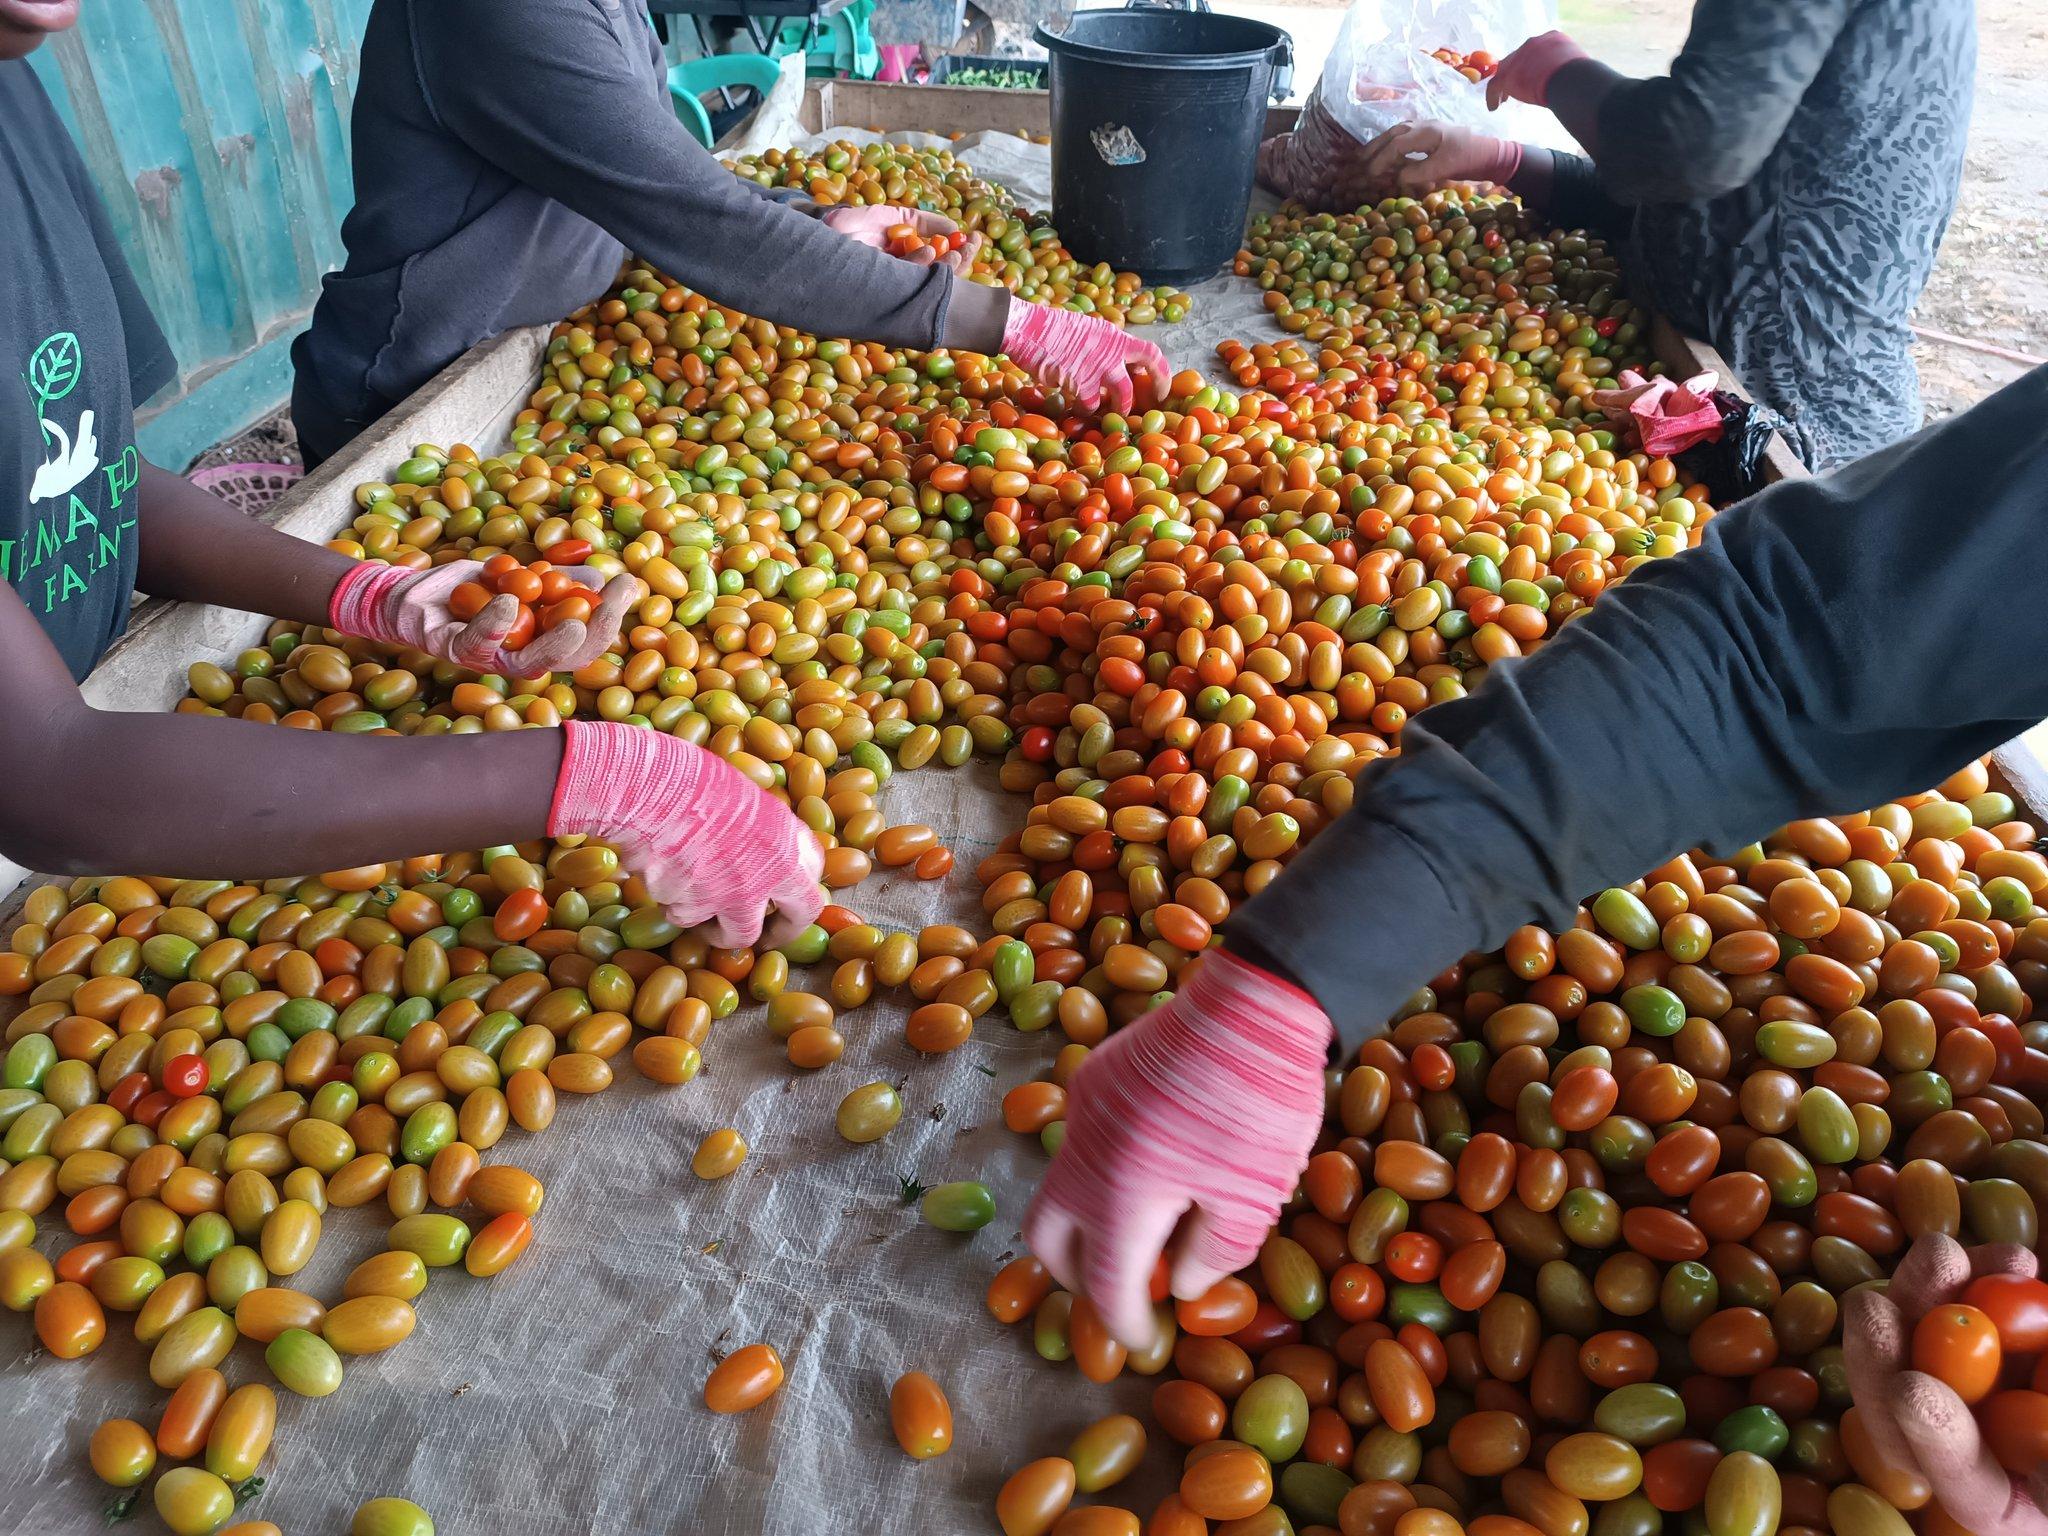
Uchambuzi wa nyanya ndogondogo kwa uangalifu, ukibainisha maandalizi wa zao la biashara kwa ajili ya soko. Nyanya zenye rangi tofauti zinaonyesha hatua mbalimbali za ukomavu, na kuchambuliwa kwa kutumia vikinga mikono vinasisitiza usafi na ubora wa bidhaa. Hii ni sehemu ya mnyororo wa thamani wa kilimo cha biashara.